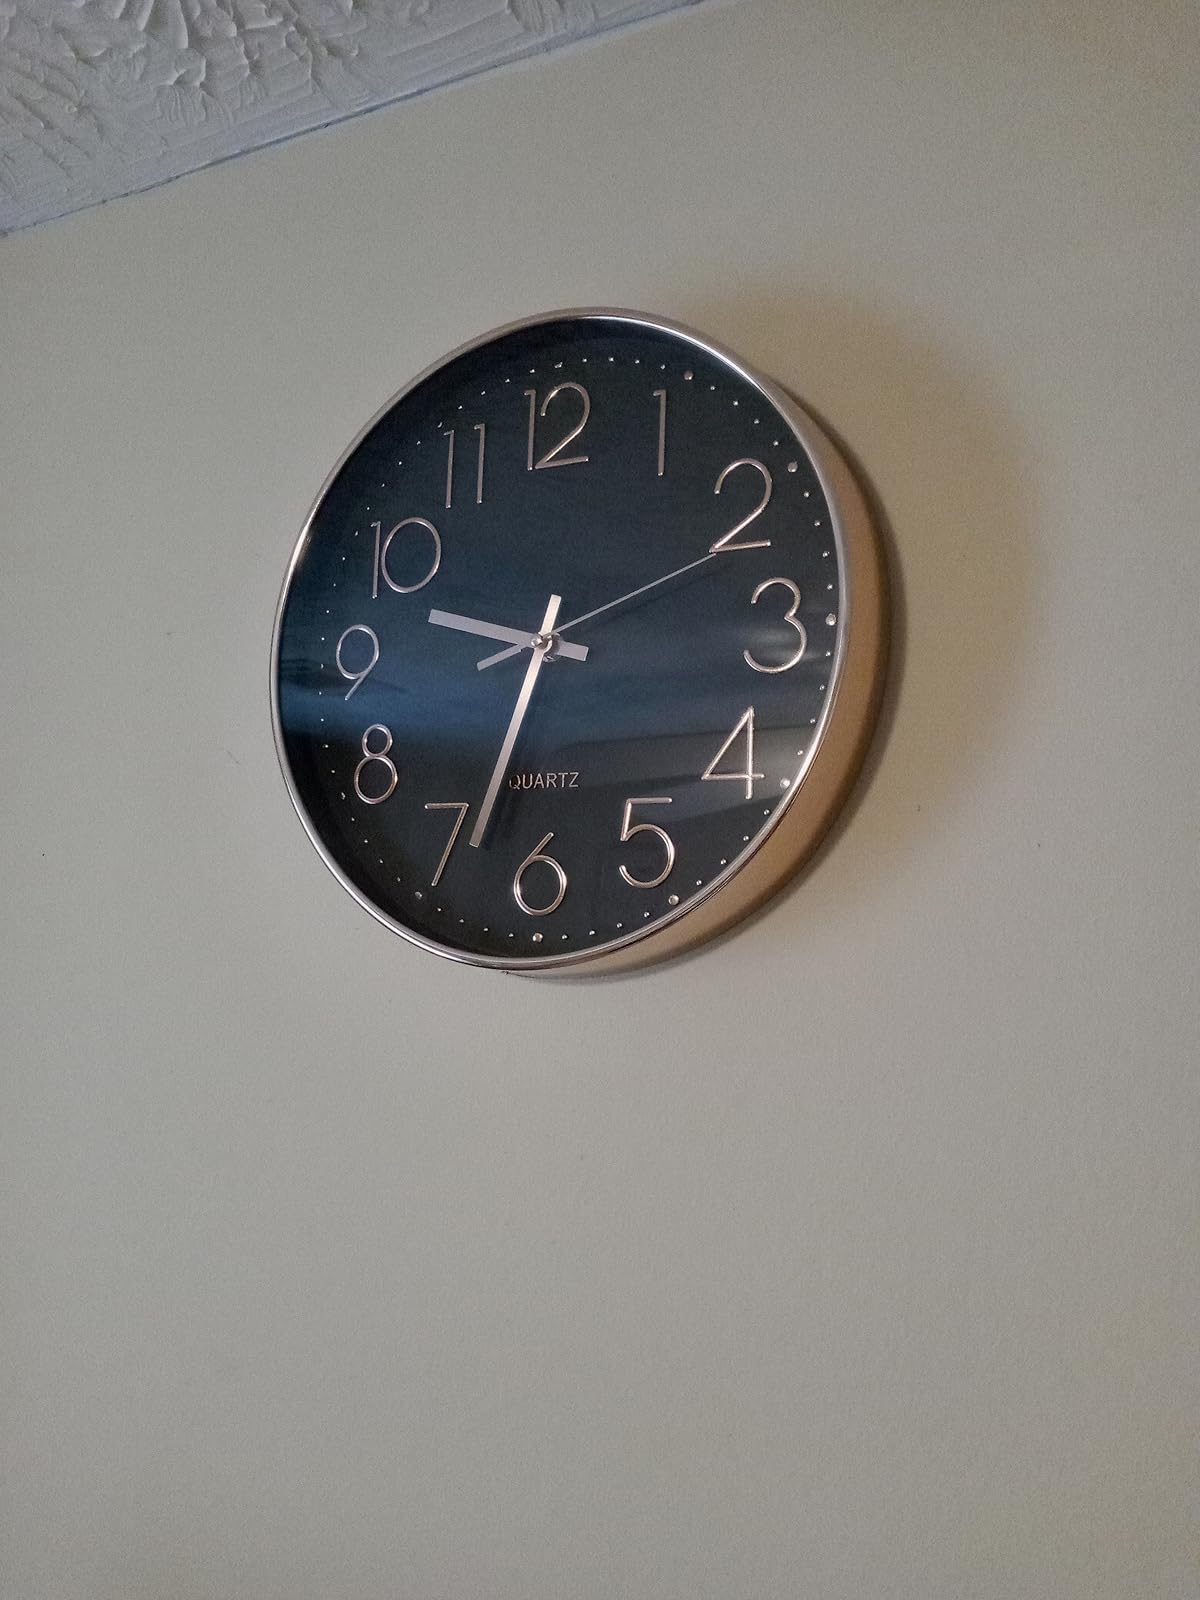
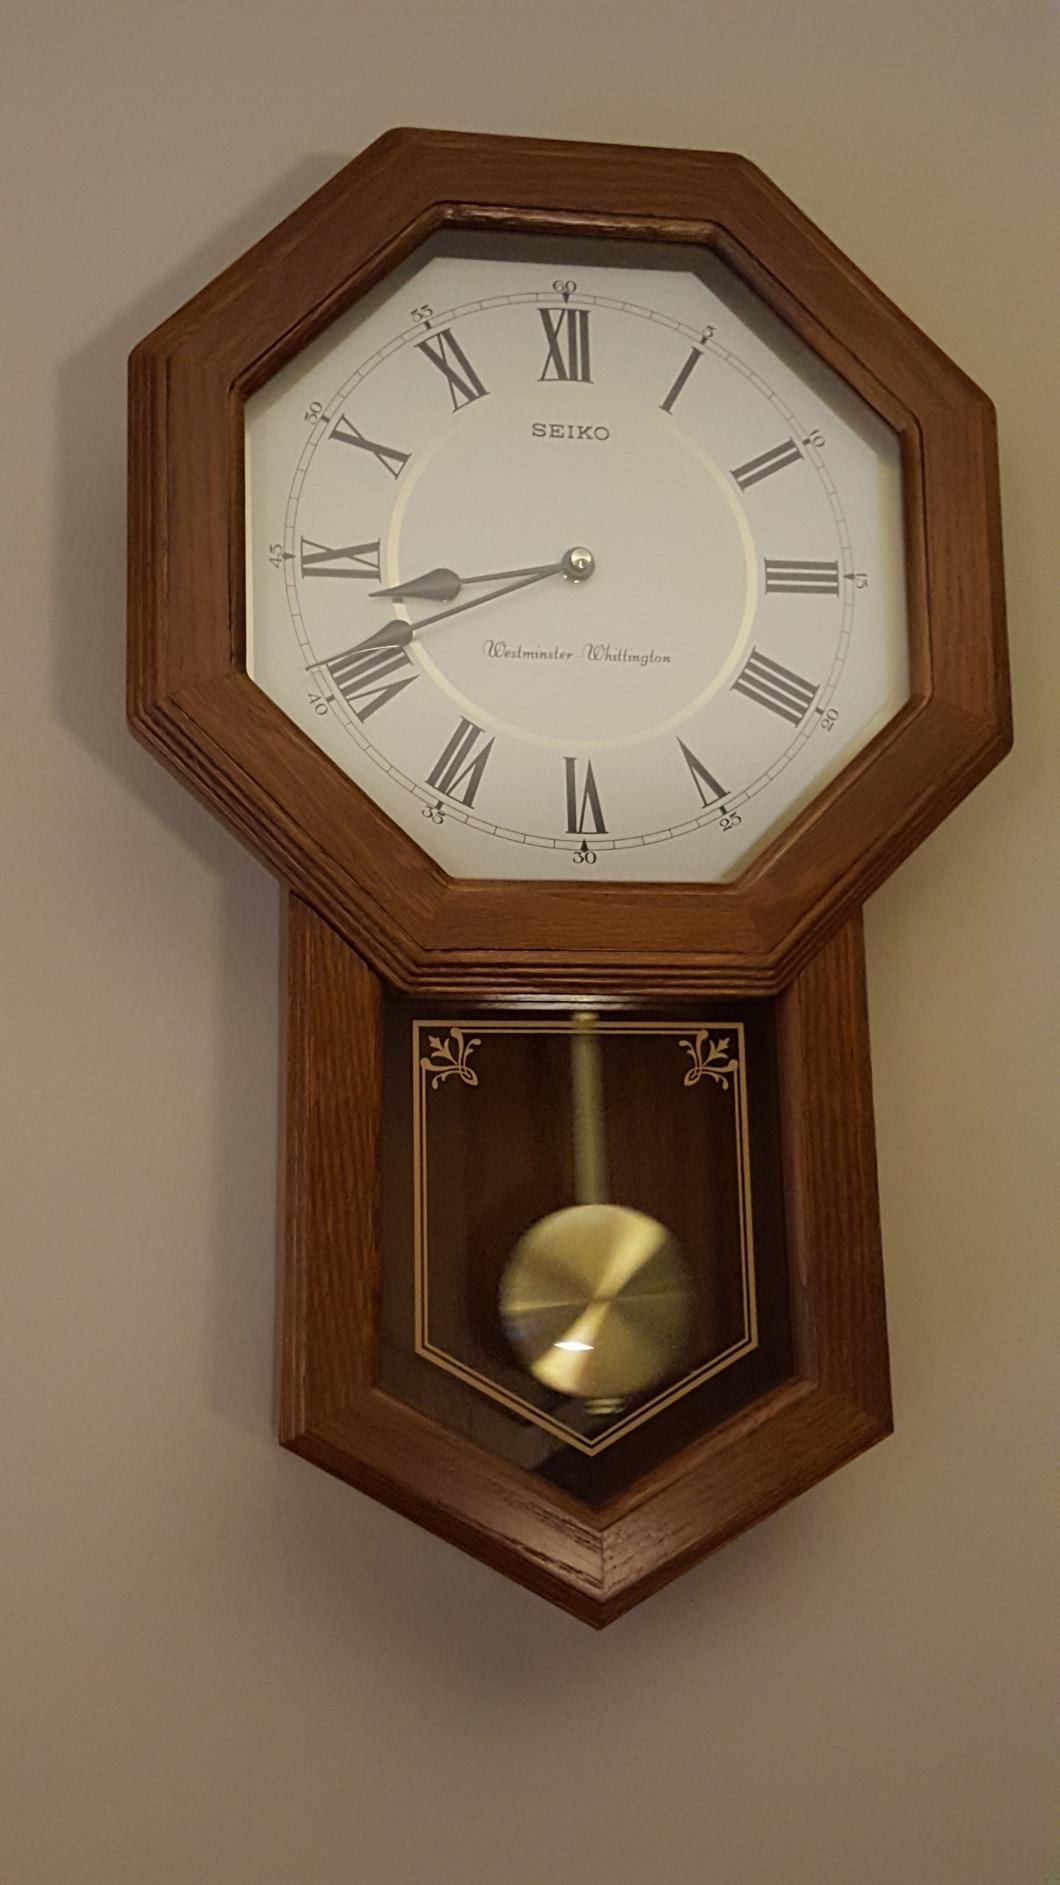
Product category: clock
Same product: no